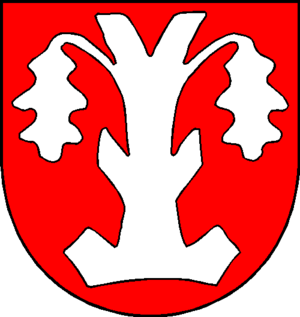
Schwülper est une municipalité allemande du land de Basse-Saxe et l'arrondissement de Gifhorn. En 2014, elle comptait 7 004 hab.